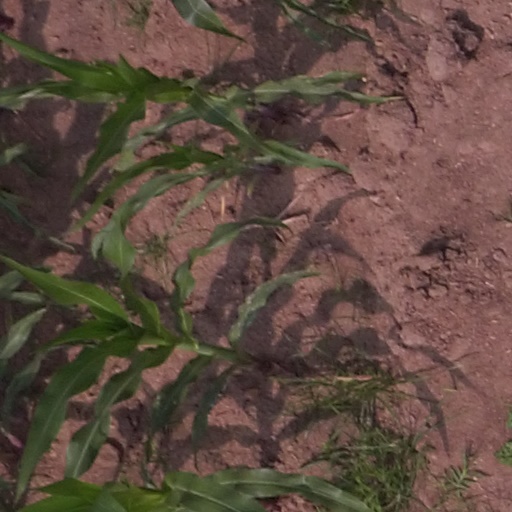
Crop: maize; corn